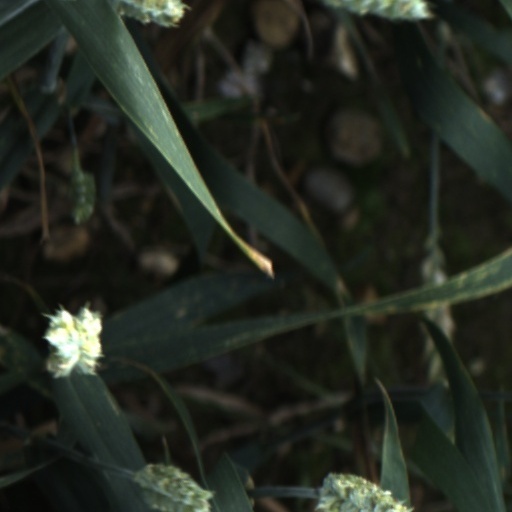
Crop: wheat